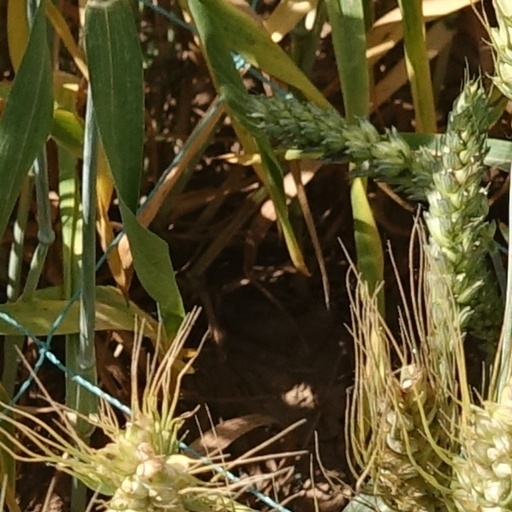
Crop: wheat